Papua New Guinea

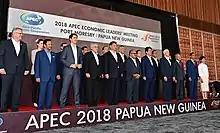

In 1946, New Guinea was declared a United Nations trust territory under Australian governance. In 1949 Papuans became Australian citizens, and Australia formally combined Papua and New Guinea into the Territory of Papua and New Guinea. The Legislative Council of Papua and New Guinea was created in November 1951. Village councils were first created in both Papua and in New Guinea starting 1949, with the number steadily increasing over the years. These created alternative power structures, which while sometimes filled by traditional leaders, saw the beginning of a shift towards leaders with administrative or business experience.